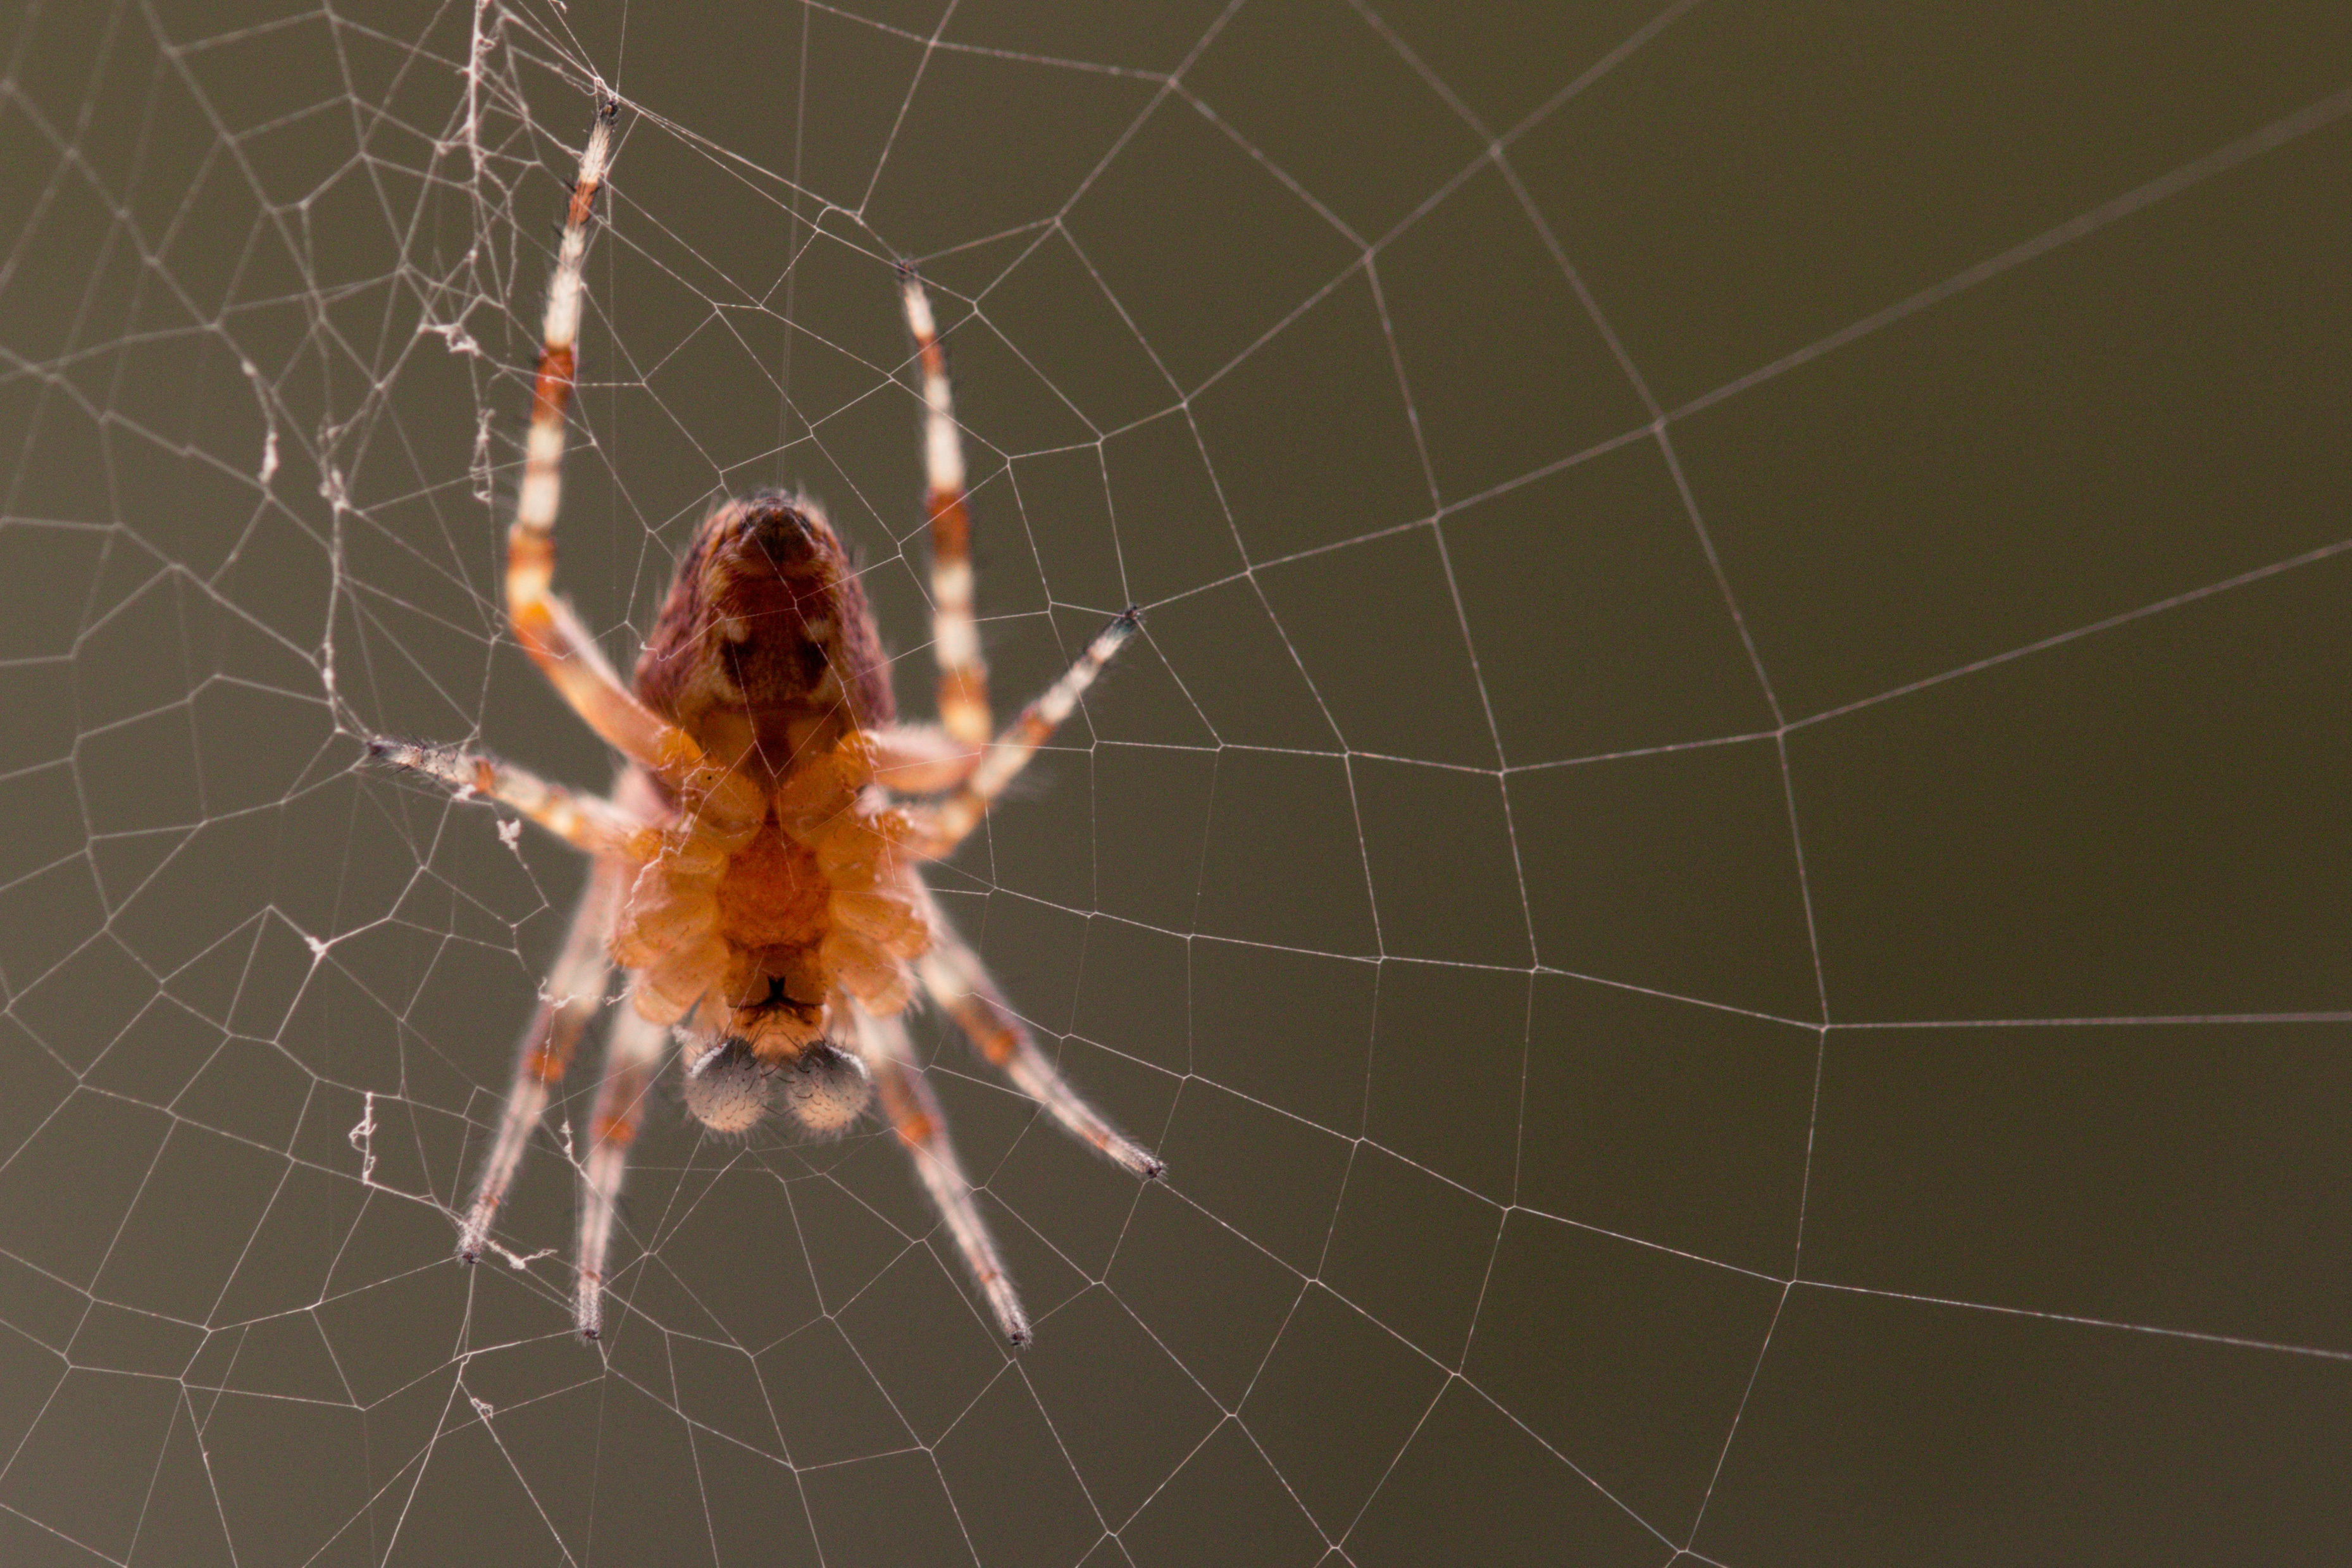
wing, animal, insect, floating, close, fauna, material, invertebrate, spider web, cobweb, spider, symmetry, hairy, arachnid, garden spider, argiope, network, spider webs, macro photography, arthropod, araneus diadematus, european garden spider, safety net, araneus, spider macro, orb weaver spider